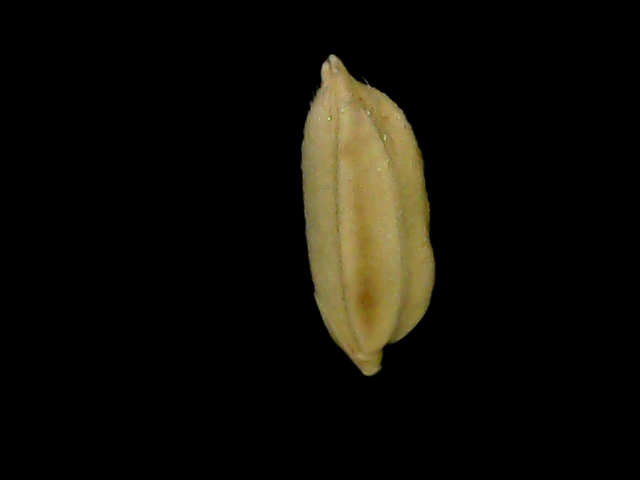
Rice variety: Bd76